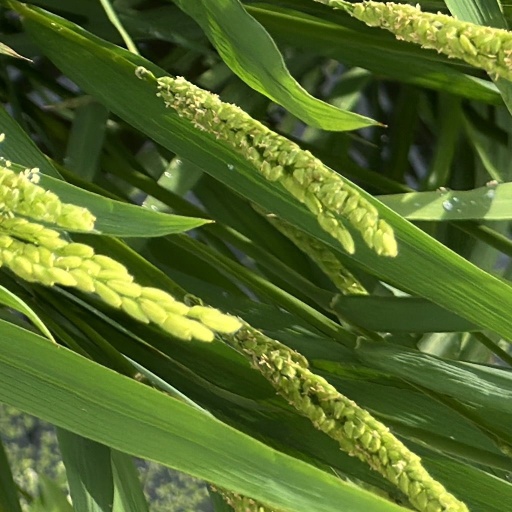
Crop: rice